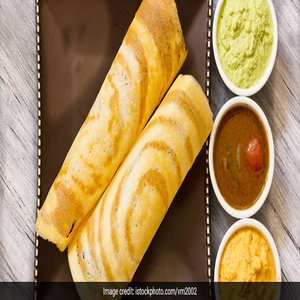
Dish: dosa